Shanghai railway station

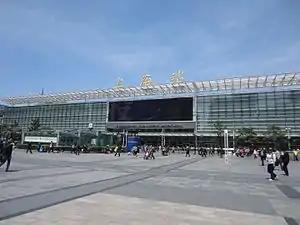
A view of the Shanghai station's South Plaza

Shanghai railway station (Shanghainese: "Zånhae Zae") is one of the four major railway stations in Shanghai, China, the others being Shanghai South, Shanghai Hongqiao, and Shanghai West (Shanghaixi).